LM358

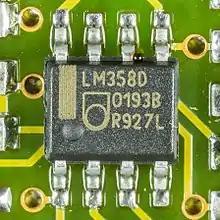
Philips LM358D

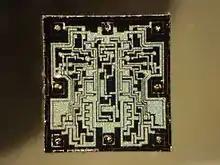
LM358 die photo

The LM358 is a low-power dual operational amplifier integrated circuit, originally introduced by National Semiconductor.